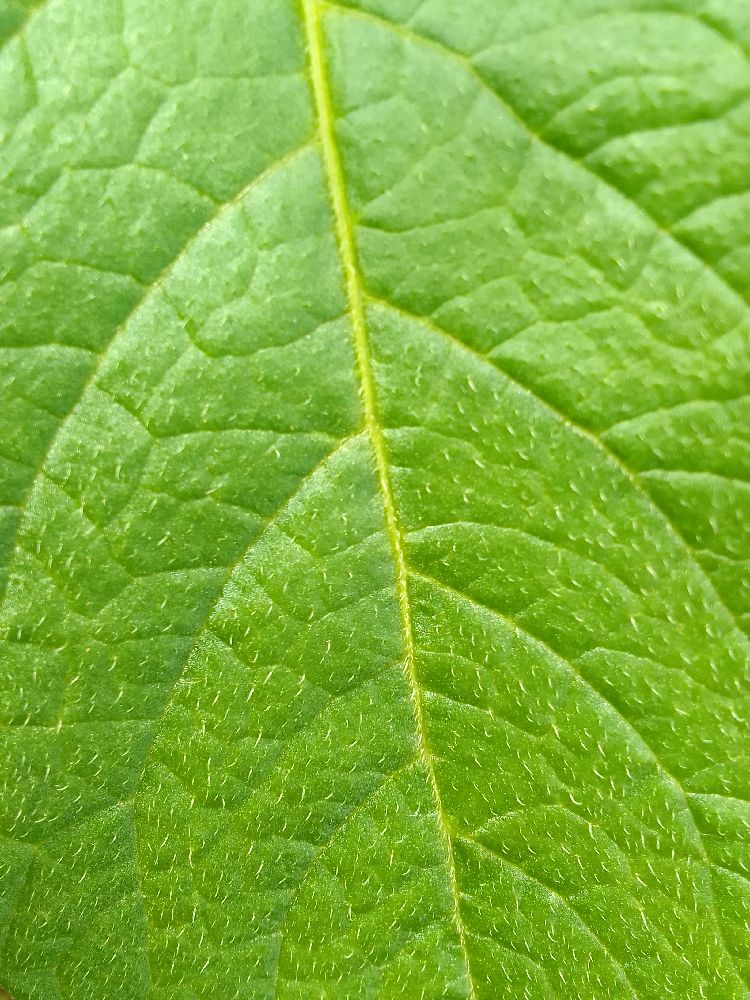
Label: Healthy